William Hale (priest)

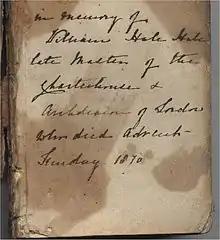
"In memory of William Hale Hale, late Master of the Charterhouse & Archdeacon of London, who died Advent Sunday, 1870." -Fly-leaf of a Prayer book of a pupil at Charterhouse School.

He was son of John Hale, a surgeon, of Lynn, Norfolk; his father died when he was about four years old. He became a ward of James Palmer, treasurer of Christ's Hospital, and from 1807 to 1811 went to Charterhouse School. On 9 June 1813 he matriculated at Oriel College, Oxford, and graduated B.A. in 1817, and M.A. in 1820, being placed in the second class in classics and mathematics. He was ordained deacon in December 1818, and served his first curacy under George Gaskin at St Benet Gracechurch in London. In 1821 he was appointed assistant curate to Charles Blomfield at the church of St Botolph Bishopsgate, and when Blomfield became in 1824 the bishop of Chester Hale became his domestic chaplain, a position which he retained on the bishop's translation to London in 1828.